Hoesein Djajadiningrat

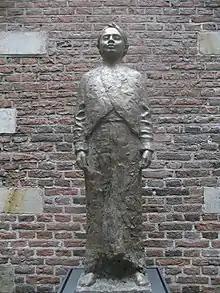
Statue of Hoesein Djajadiningrat in Leiden University

He graduated with "cum laude," earned his degree on Oriental Studies in 1910, and immediately pursued doctoral degree. Three years later, he would eventually earn his doctoral degree, after defend his dissertation titled "A Critical Study on the History of Banten", supervised by Hurgronje. His dissertation examination committee, which included Professor Kern, noted that it was well made and critically needed for historical studies of Banten.